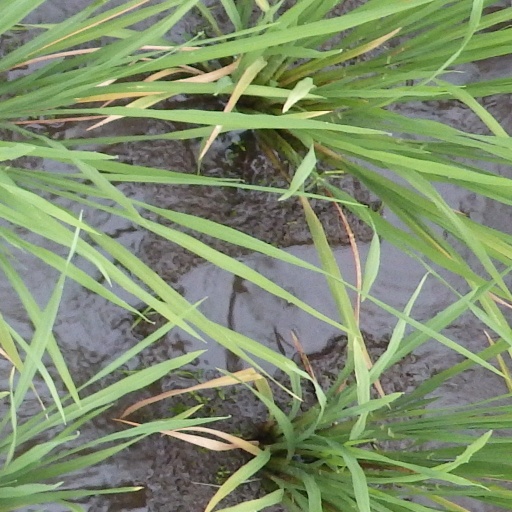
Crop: rice